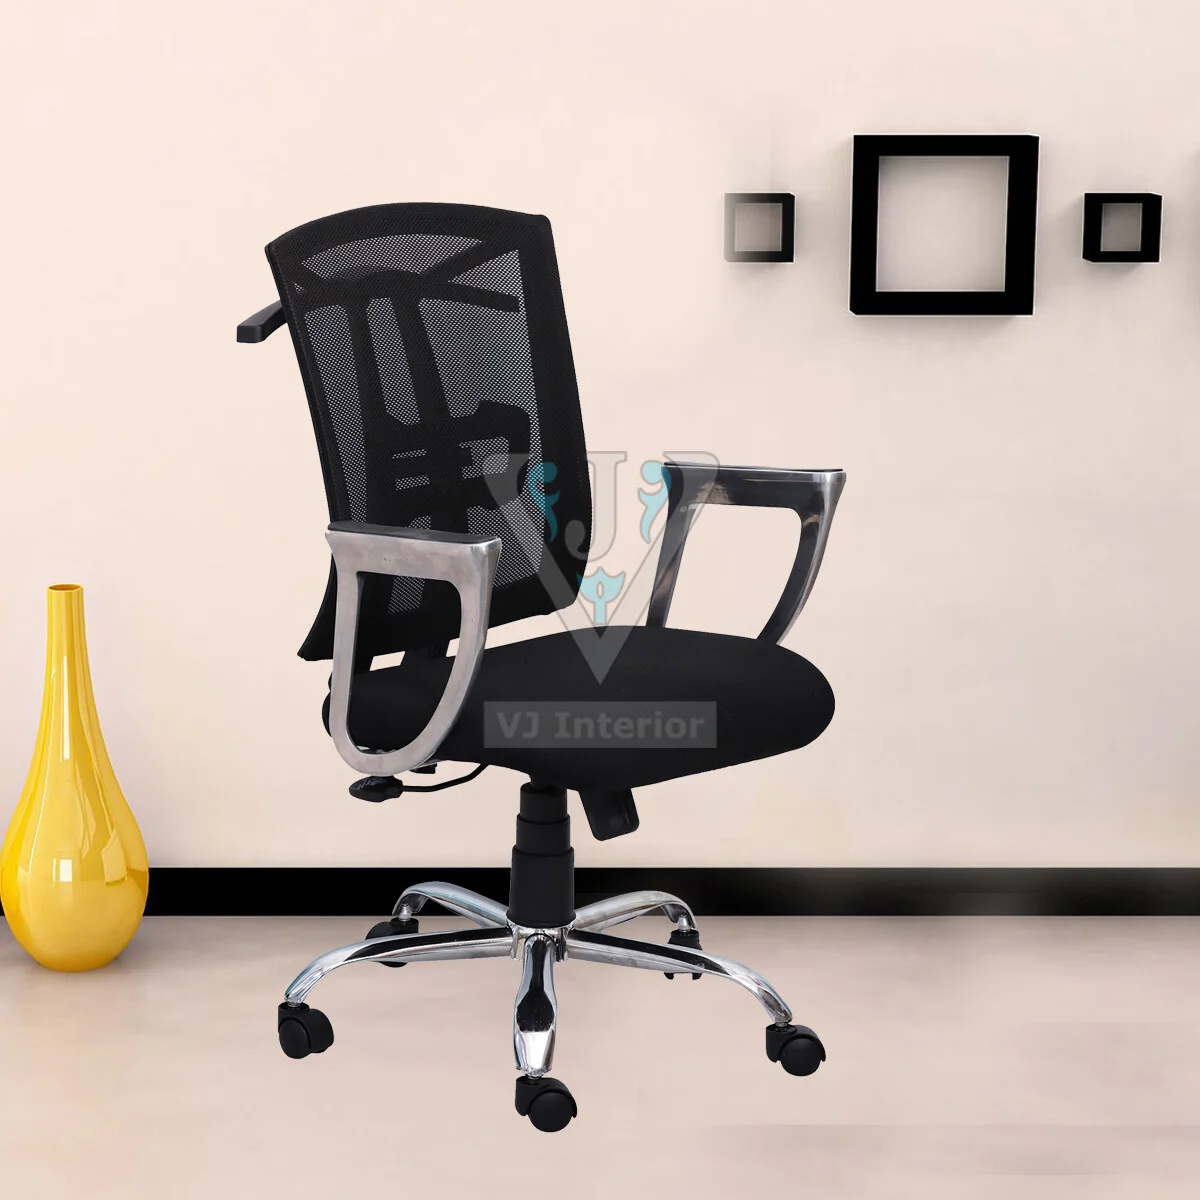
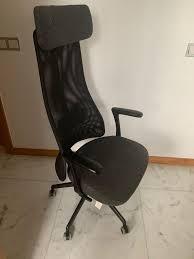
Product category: items_chair
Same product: no